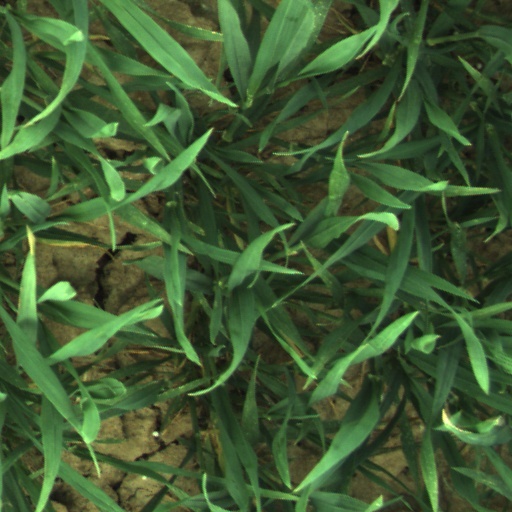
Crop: wheat